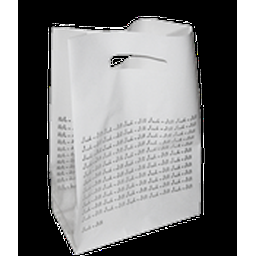
Label: plasticbags